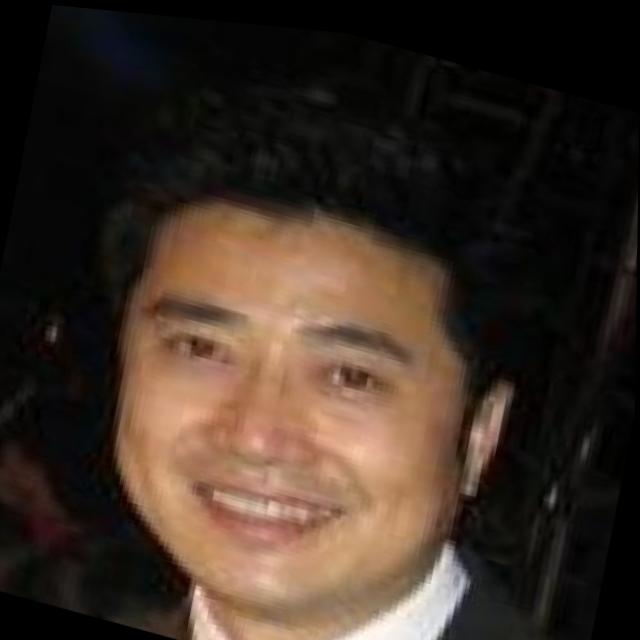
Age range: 45-64